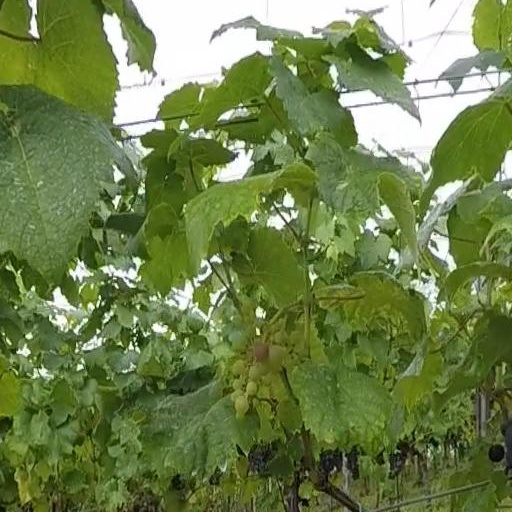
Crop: grape